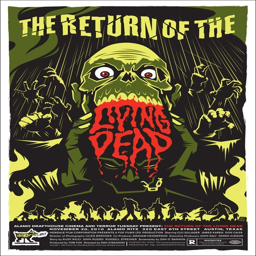
person , why u turn me on with your designs ? i believe i will bepinning some more of his work here in a bit .